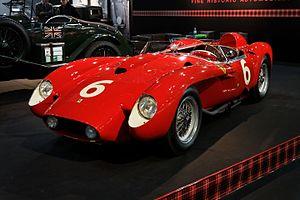
Pininfarina S.p.A. ou Carozzeria Pininfarina est une entreprise familiale italienne de design en carrosserie automobile / transport. Cofondée et dirigée en 1930 par Gian-Battista Pinin Farina et Gaspare Bona, puis par Sergio Pininfarina, et ses fils Andrea Pininfarina et Paolo Pininfarina, elle est célèbre entre autres comme designer partenaire historique de Ferrari, et est cotée à la bourse italienne depuis 1986. En 2015, Mahindra a acquis une participation de 74 % dans Pininfarina et obtenu la licence sur le nom « Pininfarina » pour créer en 2018 une marque automobile à part entière « Automobili Pininfarina ».